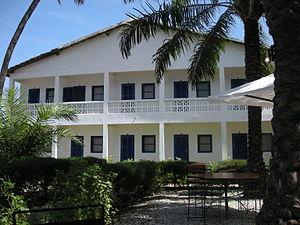
Carabane, également appelé Karabane, est à la fois une île et un village situés à l'extrême sud-ouest du Sénégal, dans l'embouchure du fleuve Casamance. Site paradisiaque, doté d'un climat agréable et d'une luxuriante végétation, c'est aussi du point de vue historique le premier comptoir colonial français en Casamance. Dans un environnement maritime et fluvial propice à l'exploitation halieutique, l'île vit pourtant au rythme du calendrier rizicole, car les Diolas, majoritaires à Karabane, sont avant tout des terriens : on a pu parler de véritable « civilisation du riz » en Basse-Casamance. En complément — tant alimentaire qu'économique —, ils pratiquent aussi la pêche artisanale et la collecte de crustacés, mais les pêcheurs professionnels viennent surtout d'autres régions.